Shawinigan High School

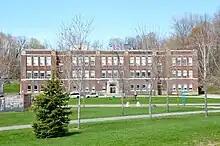
Shawinigan High School

The school is operated by the Central Quebec School Board. Parents can participate on the school's governing board and in its Home and School Association.